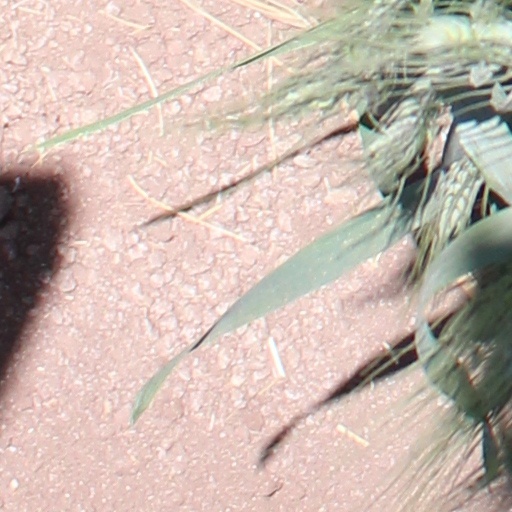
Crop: wheat